Gennady Semigin

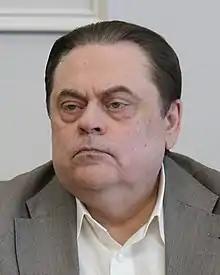
Semigin in 2022

Gennady Yuryevich Semigin (born March 23, 1964) is a Russian politician who formerly led the nationalist political party Patriots of Russia party until it merged with A Just Russia — For Truth (SRZP) in 2021. Following the merger, Semigin was elected to the State Duma as part of the SRZP party list.